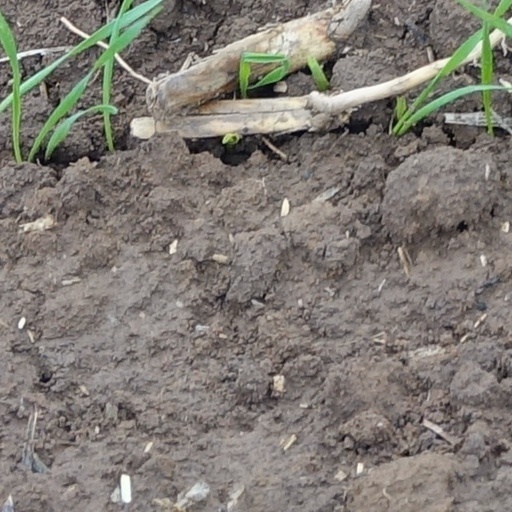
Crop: wheat